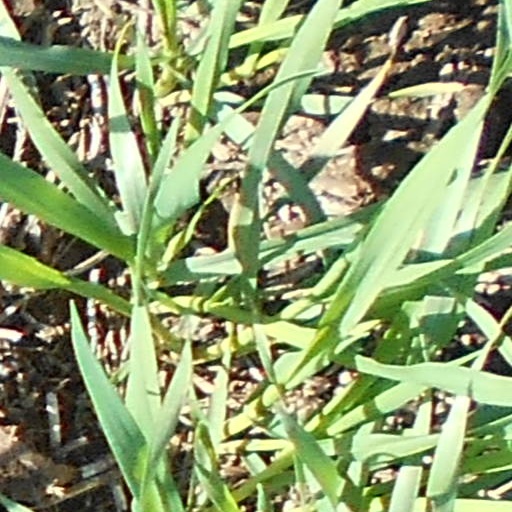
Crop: wheat